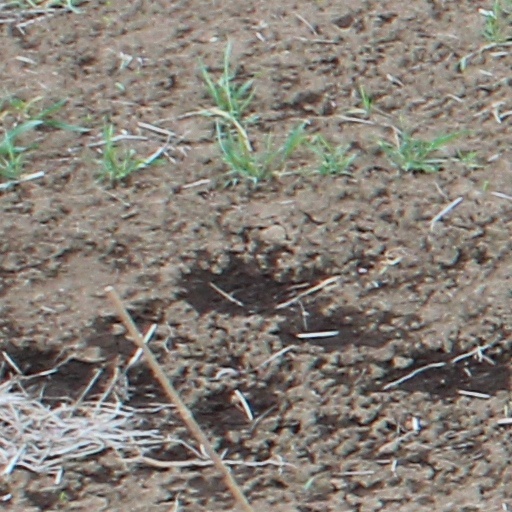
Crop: wheat